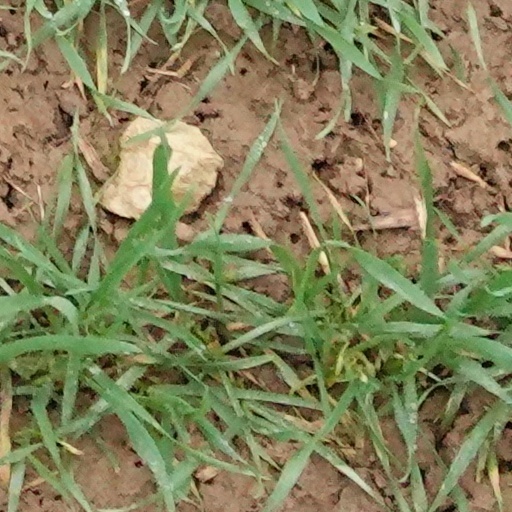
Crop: wheat